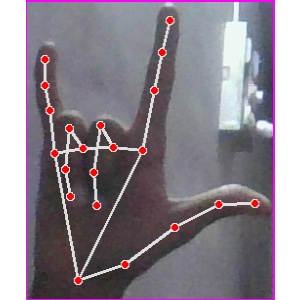
अक्षर: व